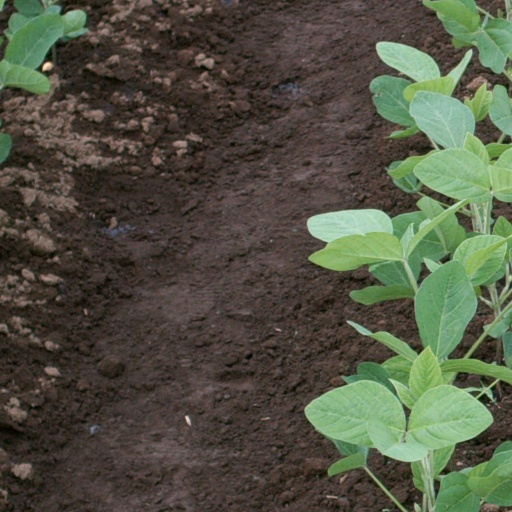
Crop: soybean